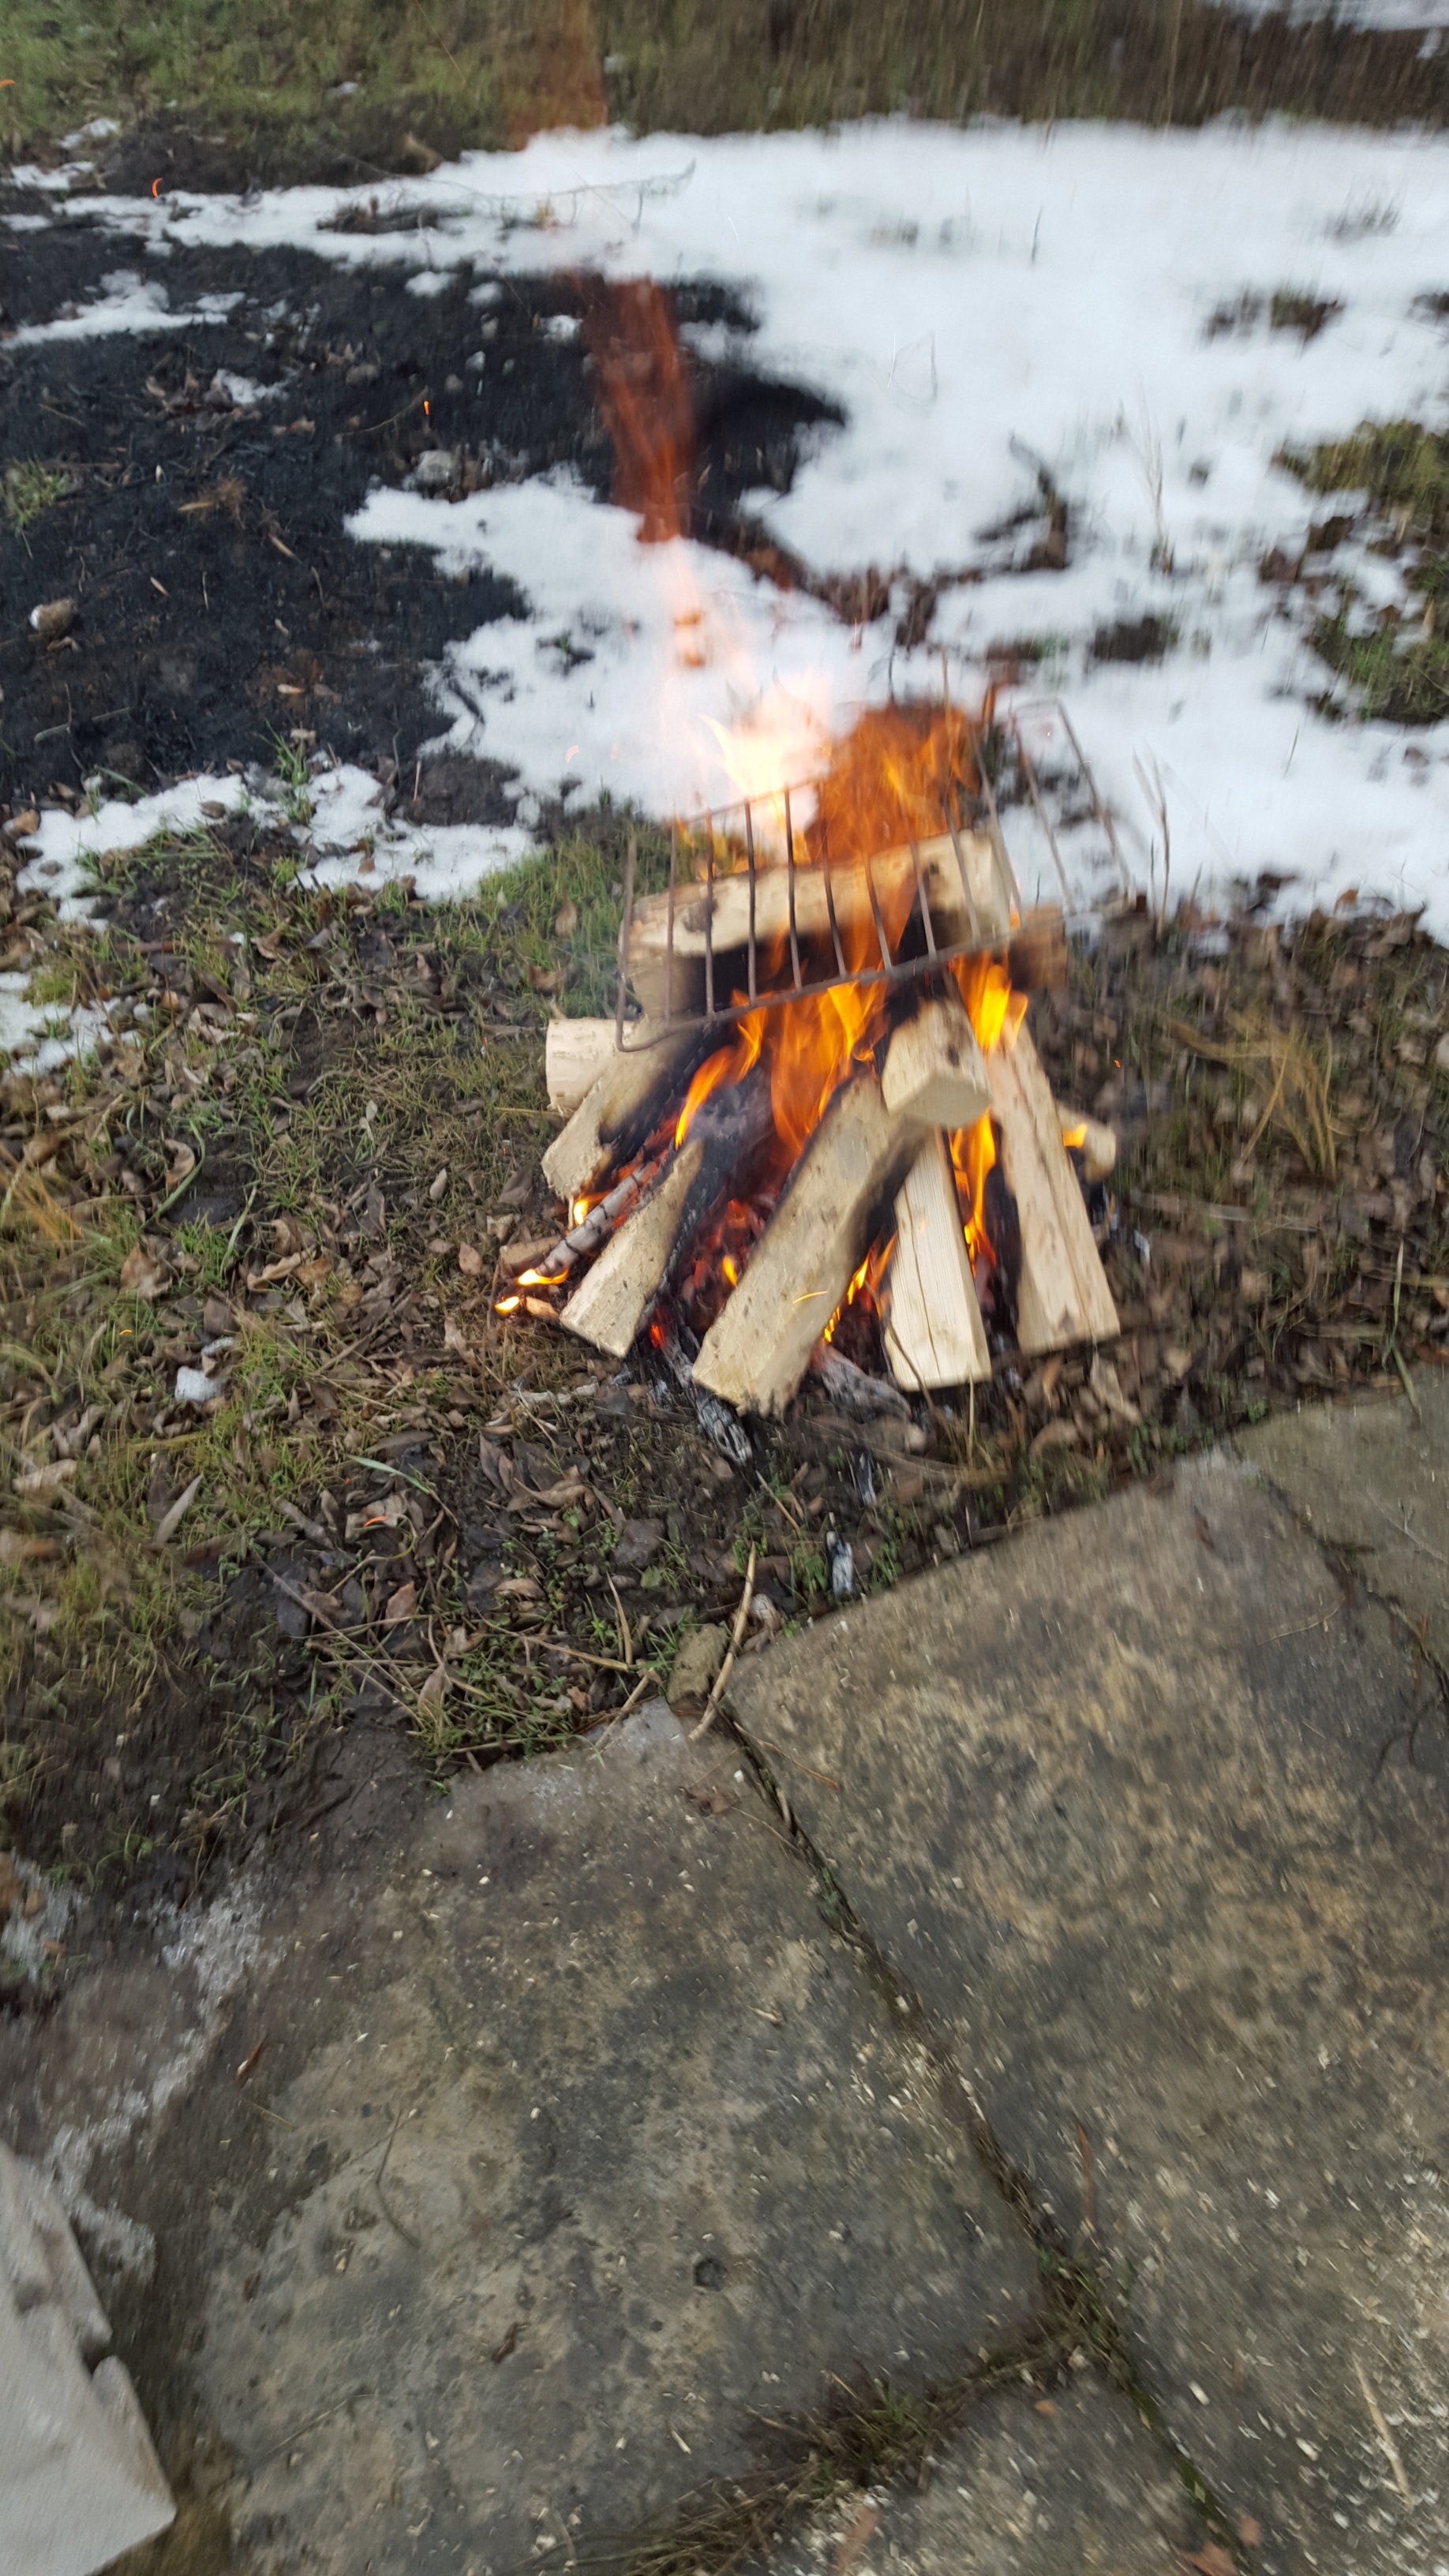
water, rock, wilderness, autumn, soil, geology